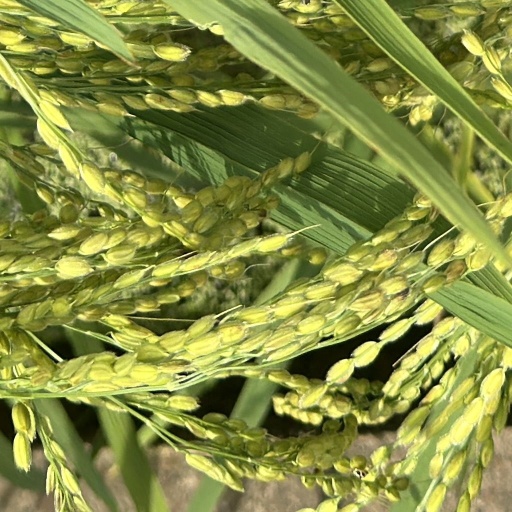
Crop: rice